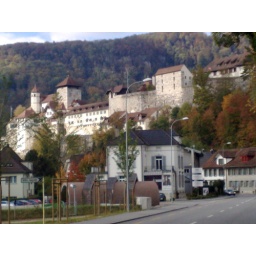
The trees are changing colour and the castle looks majestic against the forest background